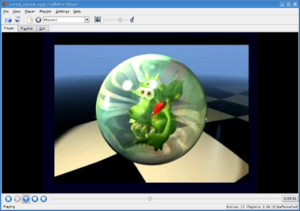
Capture d'écran du logiciel d'affichage de films pour linux sous licence GPL, Kaffeine 0.7.x Polski: Zrzut ekranu linuksowego odtwarzacza filmów Kaffeine 0.7.x. Program na licencji GPL. Wchodzi w skład środowiska KDE